Job 42

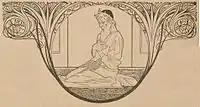
"Job interceding for his friends." From "Biblisches Lesebuch fuer den Schulgebrauch", by Ephraim Moses Lilien (1914).

Within the structure, chapters 42 consists of two sections that are grouped separately as in the following outline: